Special Relationship

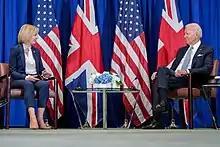
Prime Minister Liz Truss (left) and President Joe Biden (right) in New York City, September 2022.

The election of British prime minister Tony Blair in 1997 brought an opportunity to revive what Clinton called the two nations' "unique partnership". At his first meeting with his new partner, the president said: "Over the last fifty years our unbreakable alliance has helped to bring unparalleled peace and prosperity and security. It's an alliance based on shared values and common aspirations."